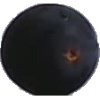
Label: Grape Blue 1